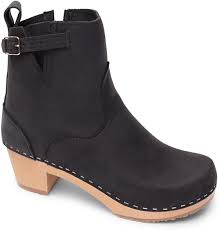
Label: Clog